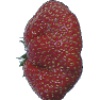
Label: strawberry_wedge